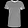
Label: T - shirt / top